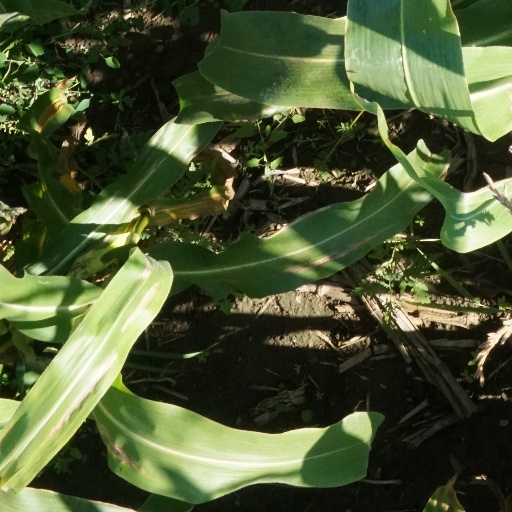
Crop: maize; corn